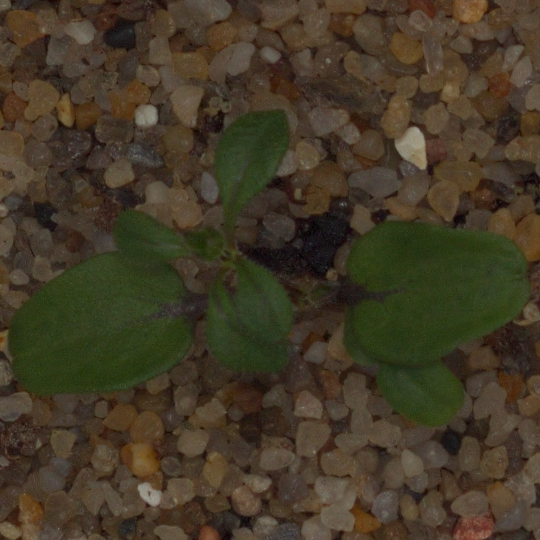
Label: cleavers